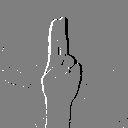
ASL letter: u